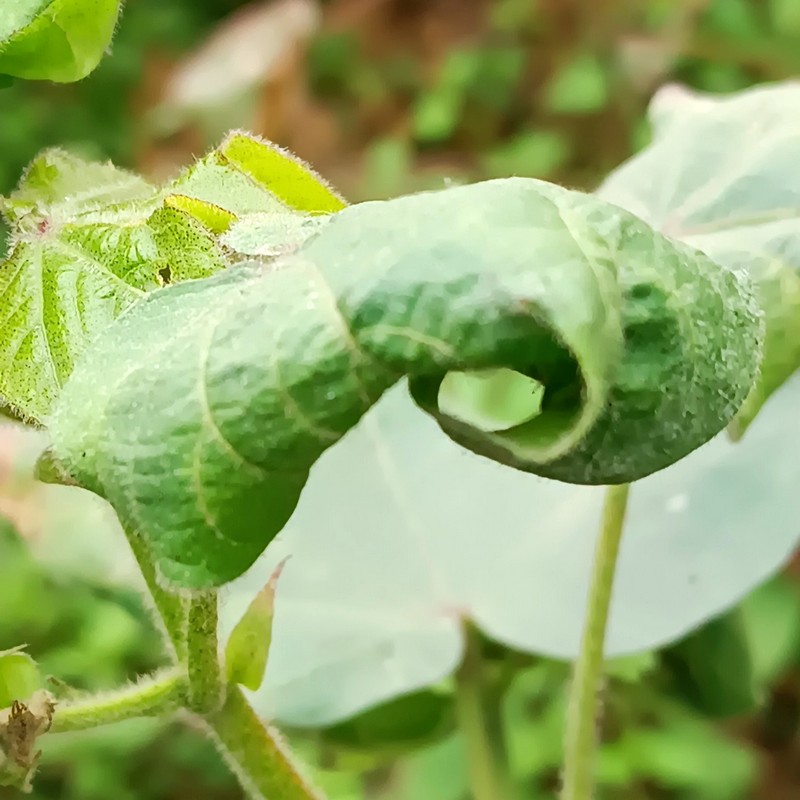
Label: Curl Virus